Premio Lo Nuestro 1992

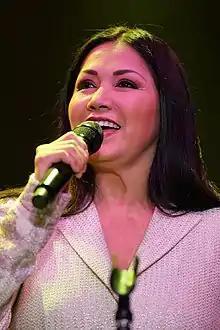
Mexican singer Ana Gabriel "(pictured in 2006)" won the Lo Nuestro Award for Pop Female Artist of the Year.

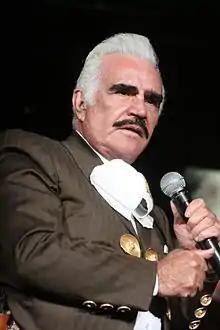
Singer Vicente Fernández "(pictured in 2011)" received the Male Regional Mexican Artist of the Year Award.

Winners were announced before the live audience during the ceremony. Mexican singer-songwriter Ana Gabriel set a record for most wins ever in a single ceremony, receiving four awards: Pop and Regional Mexican Female Artist of the Year, Pop Song of the Year ("Cosas del Amor"), and Regional Mexican Album of the Year for "Mi México".